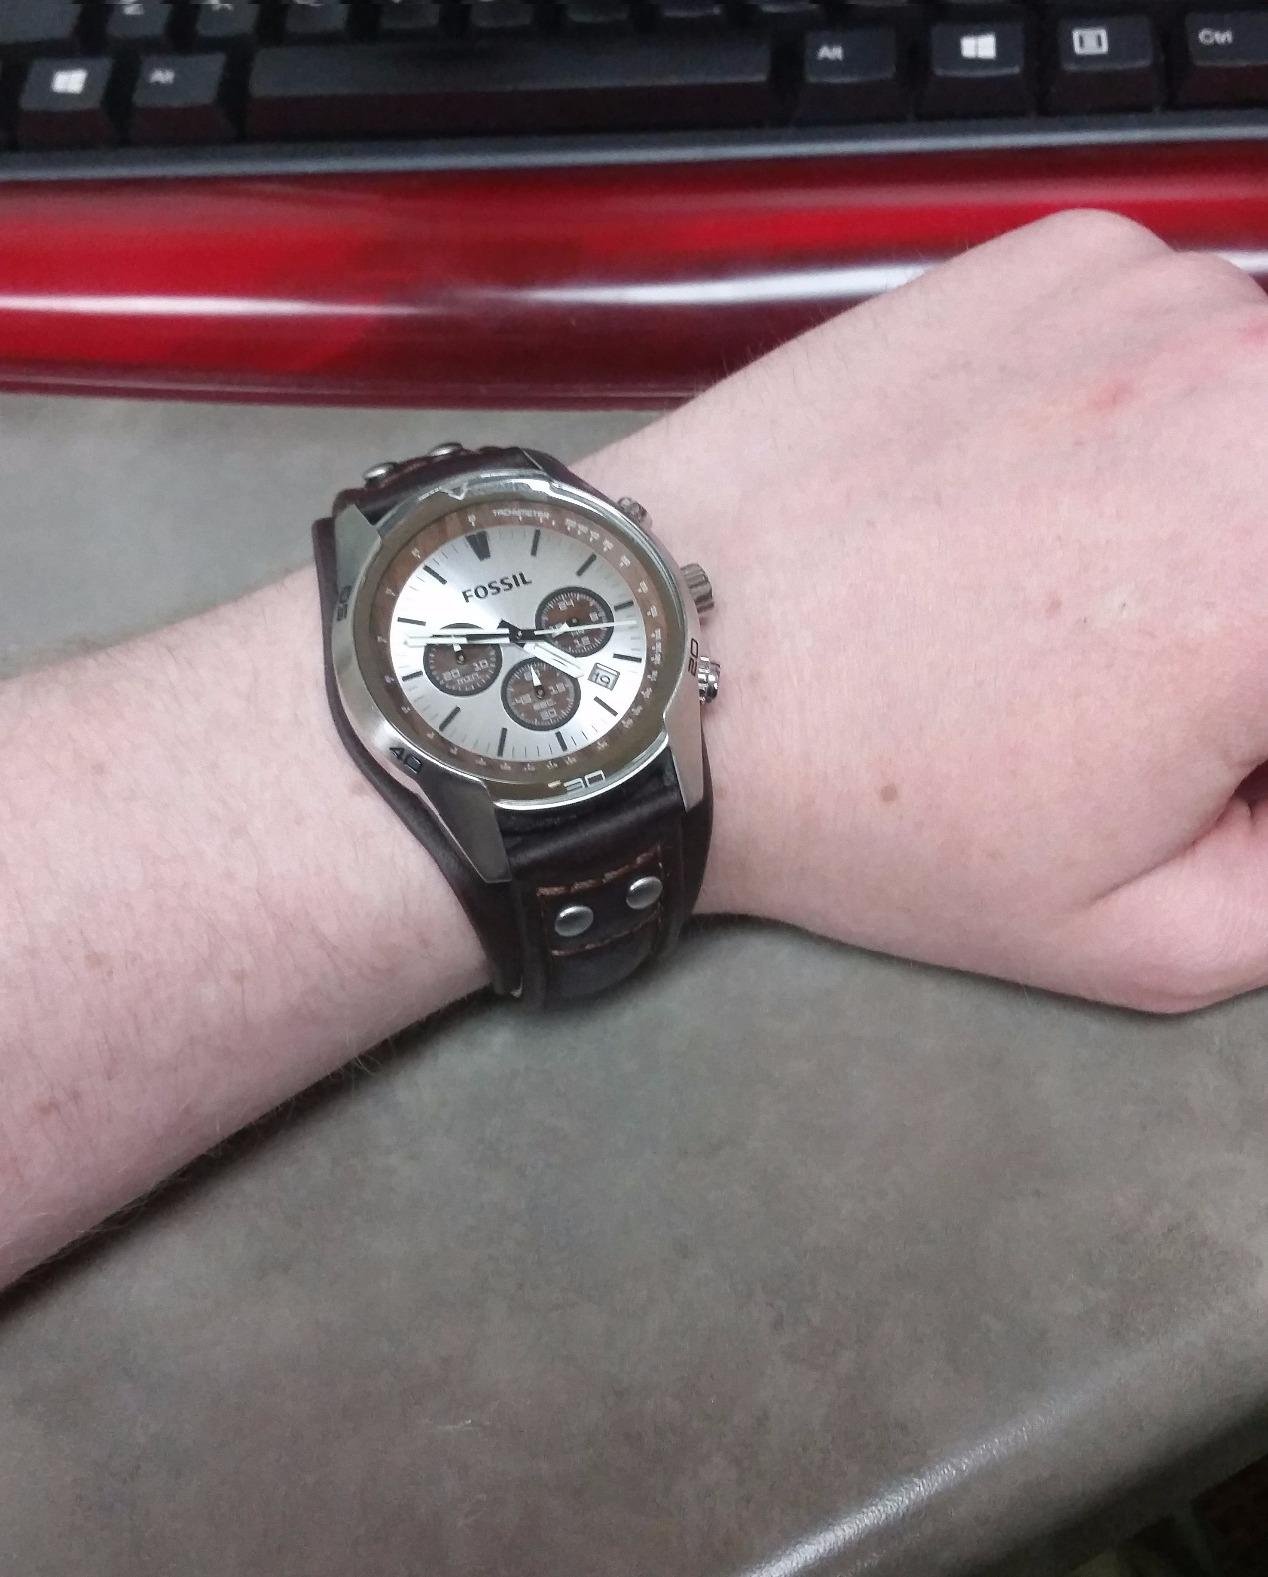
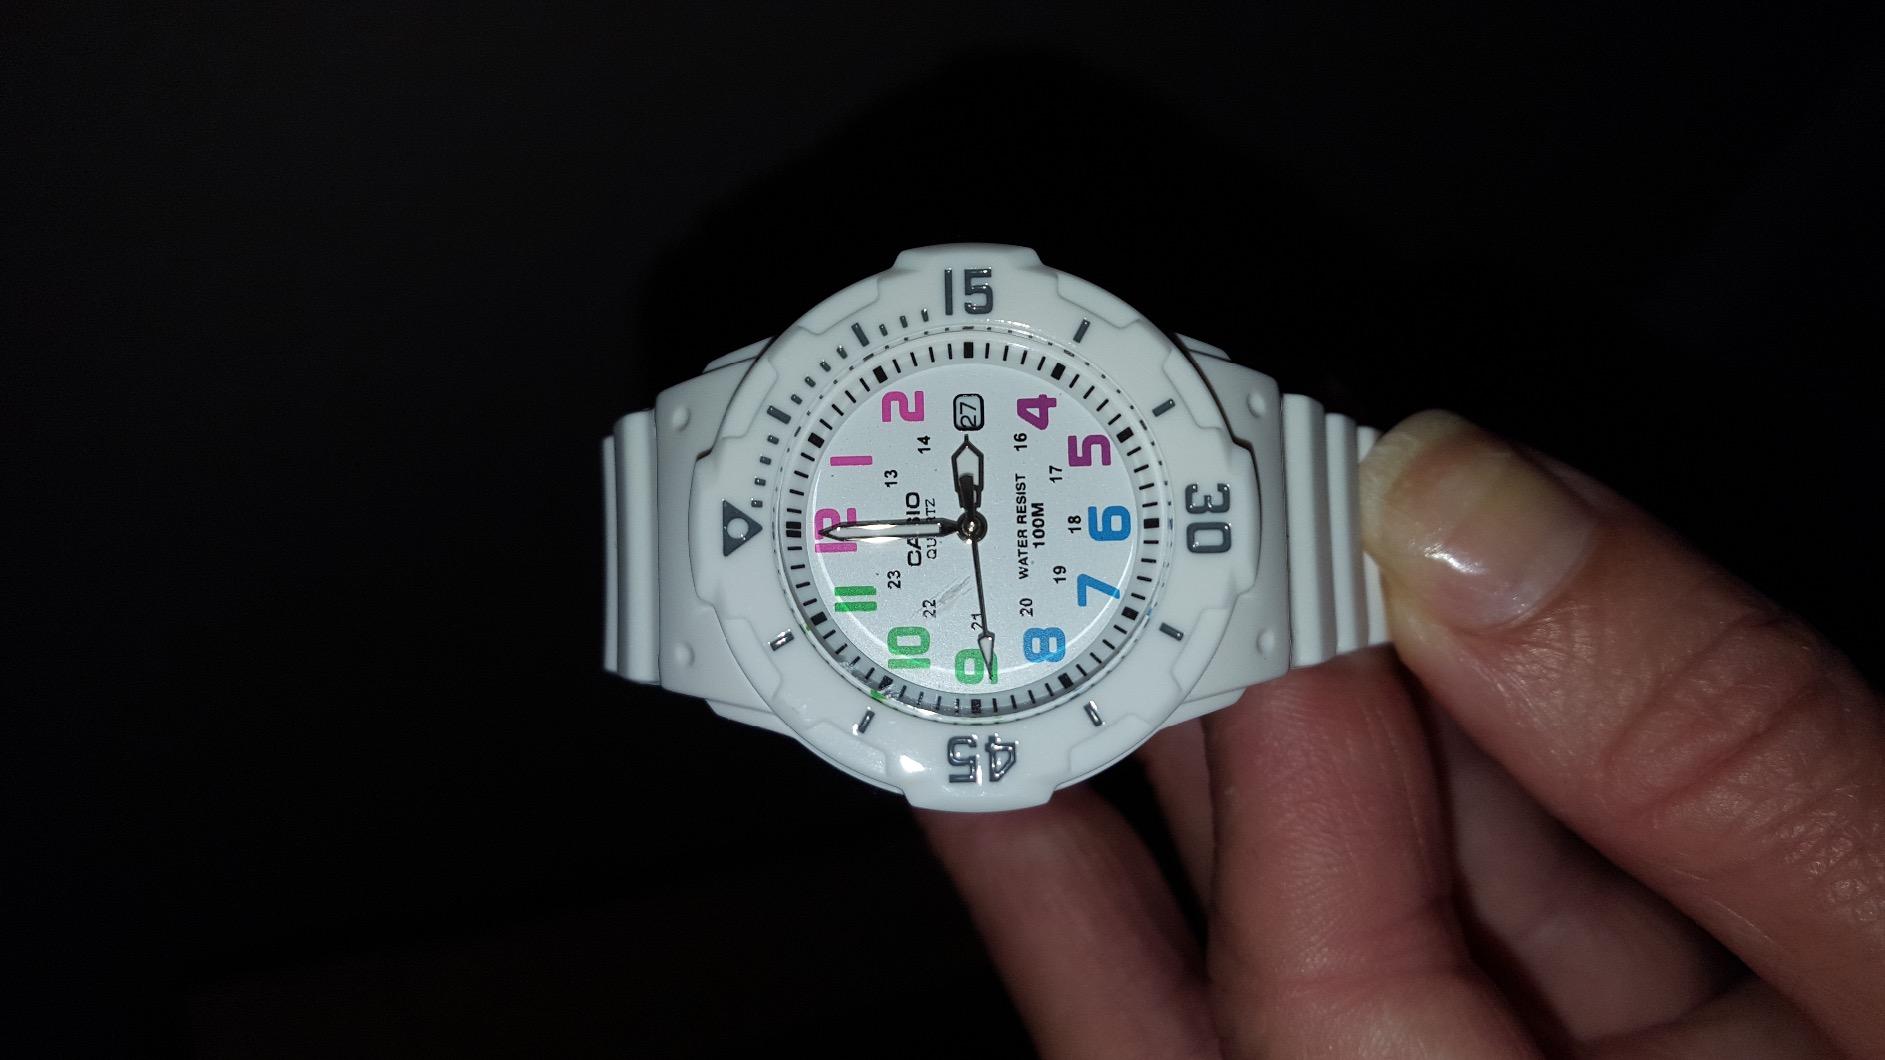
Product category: accessories_watch
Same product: no